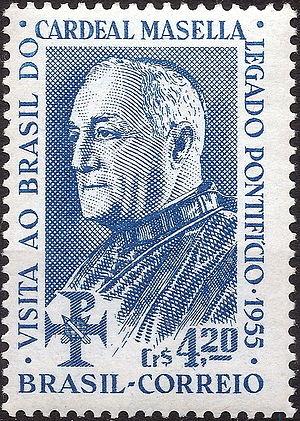
Benedetto Aloisi Masella est un cardinal italien de l'Église catholique du XXᵉ siècle, nommé par le pape Pie XII. Il est un neveu du cardinal Gaetano Aloisi Masella.